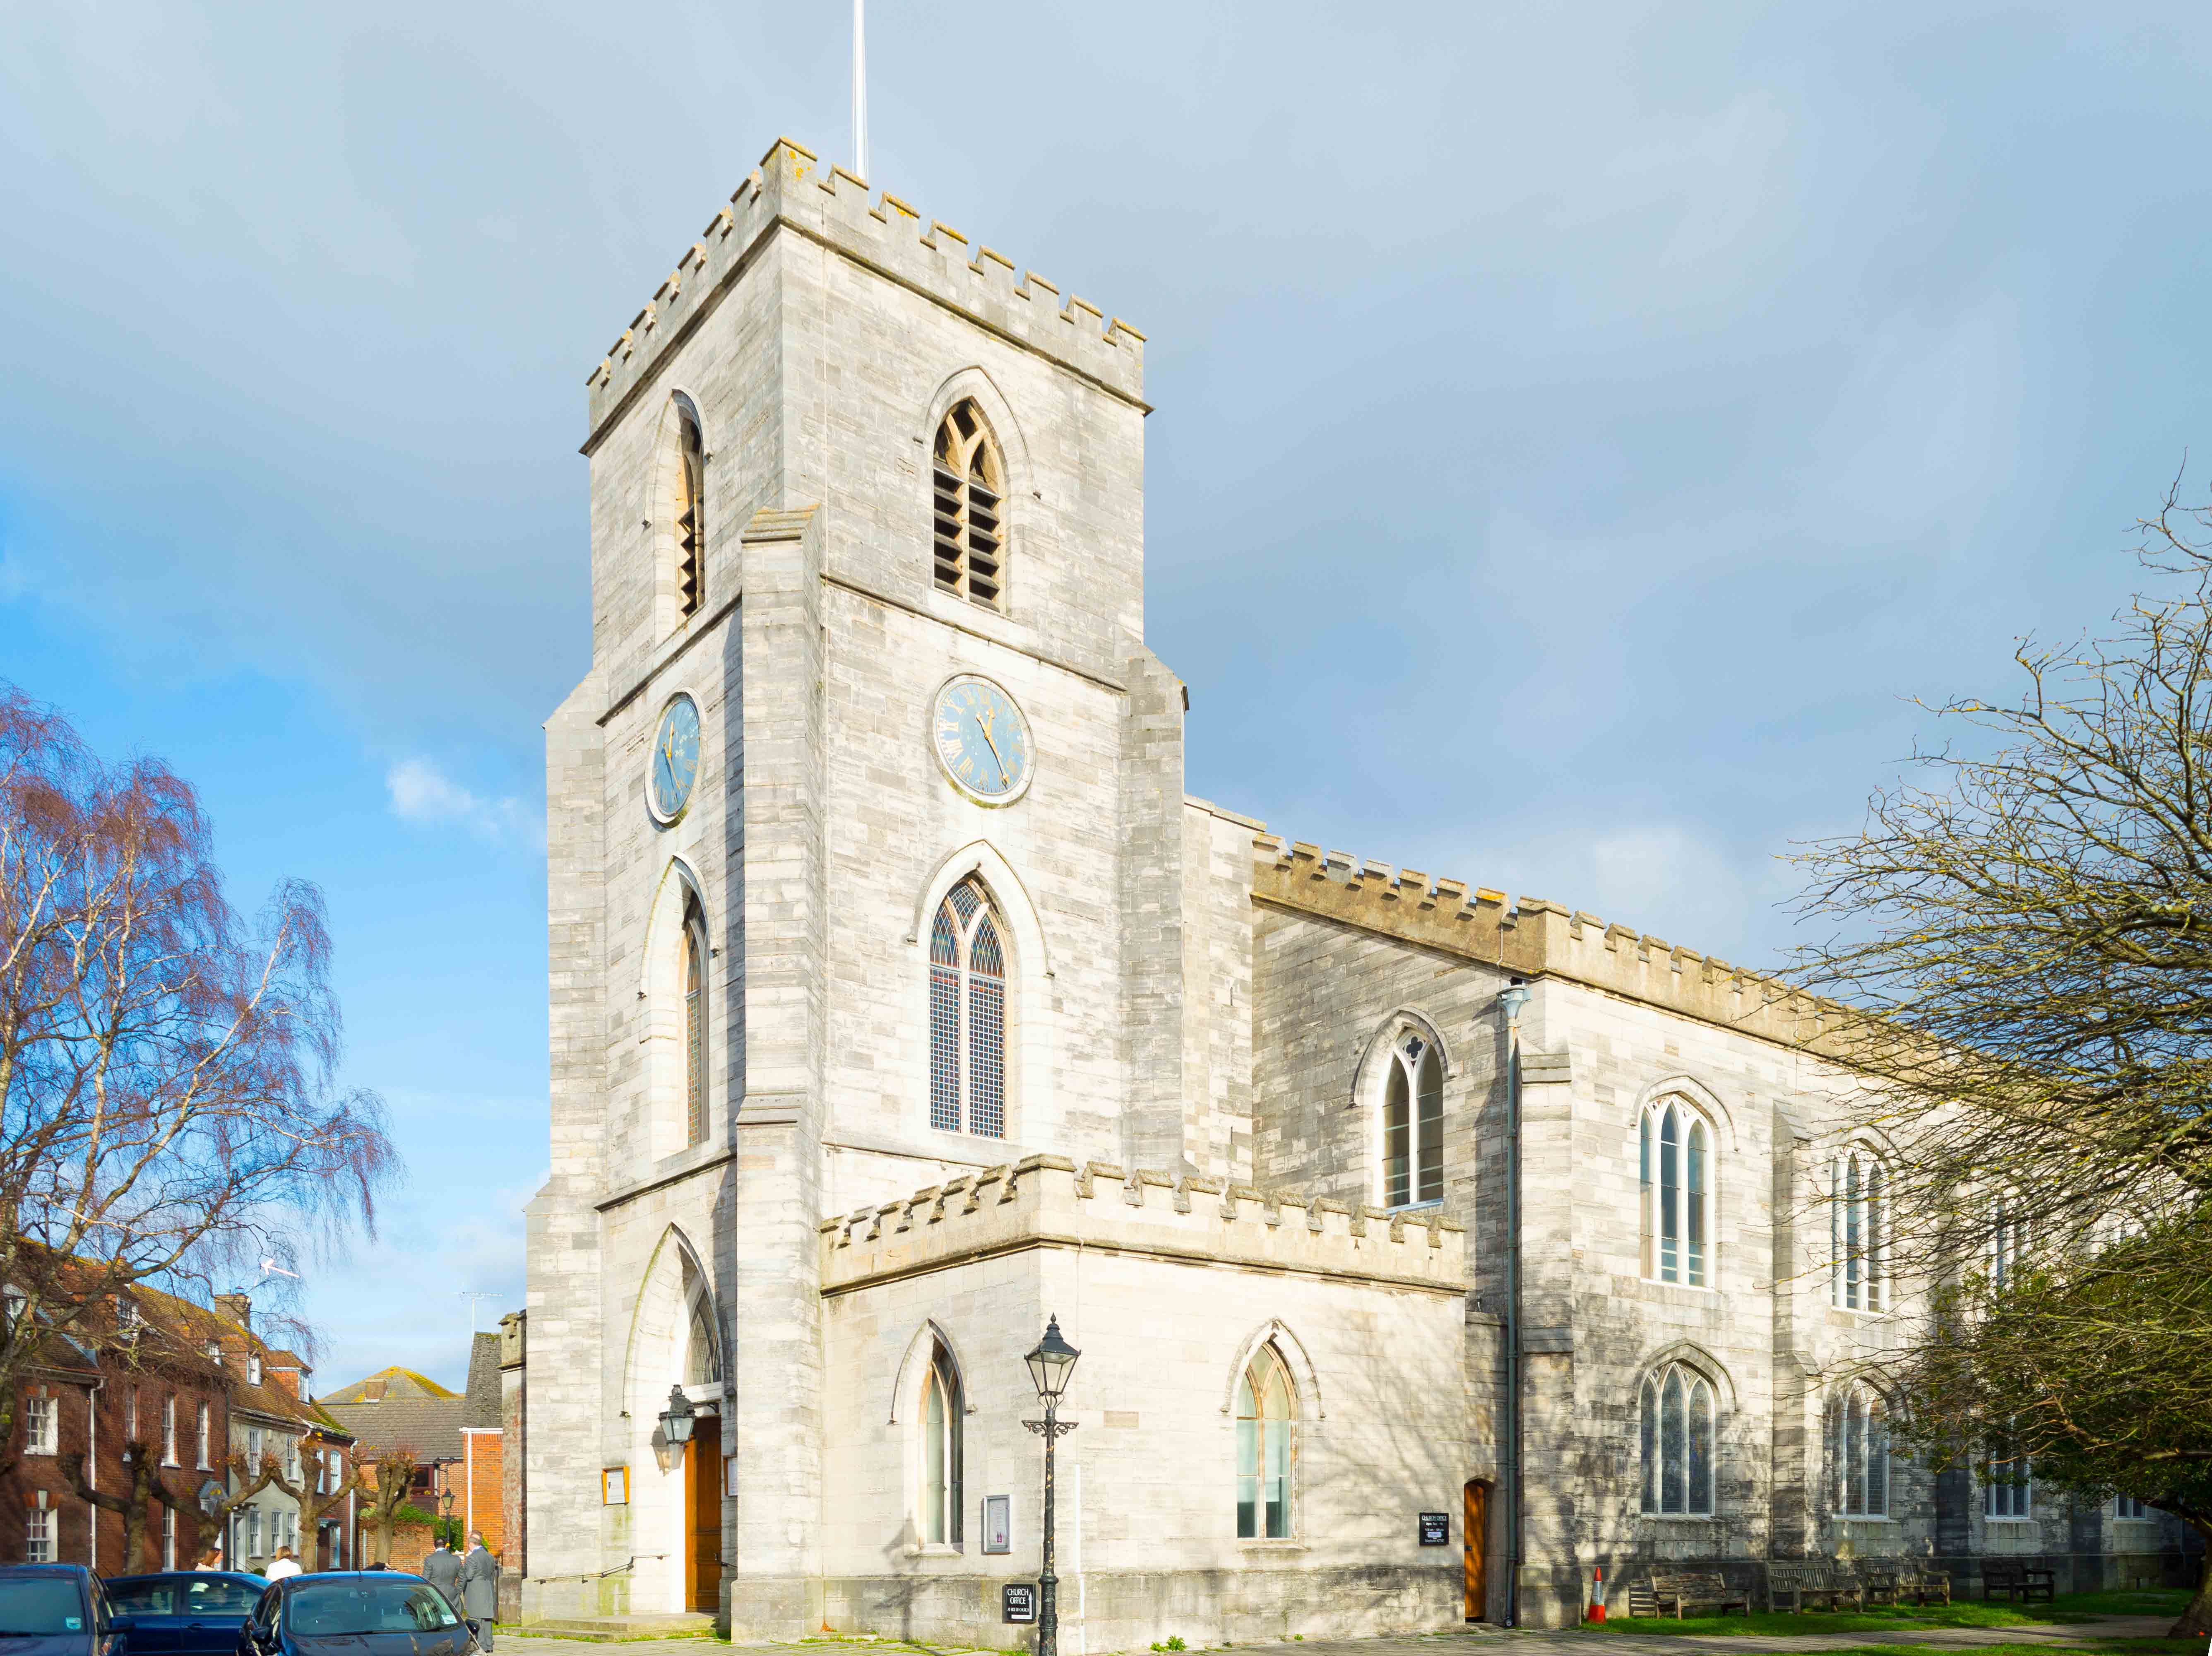
architecture, building, tower, facade, church, cathedral, chapel, gothic, place of worship, priory, arches, monastery, churches, synagogue, abbey, bells, dorset, poole, georgian, historic site, spanish missions in california